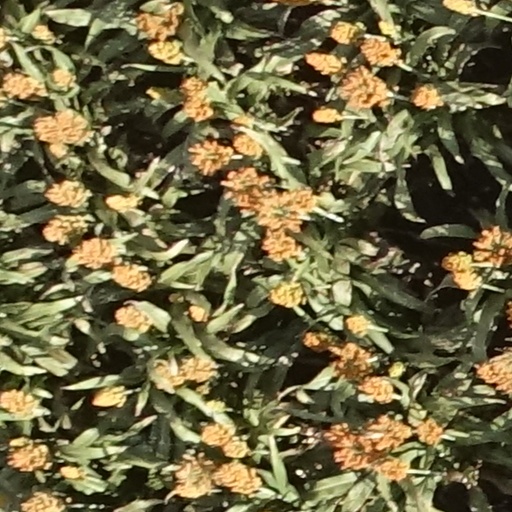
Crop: sorghum